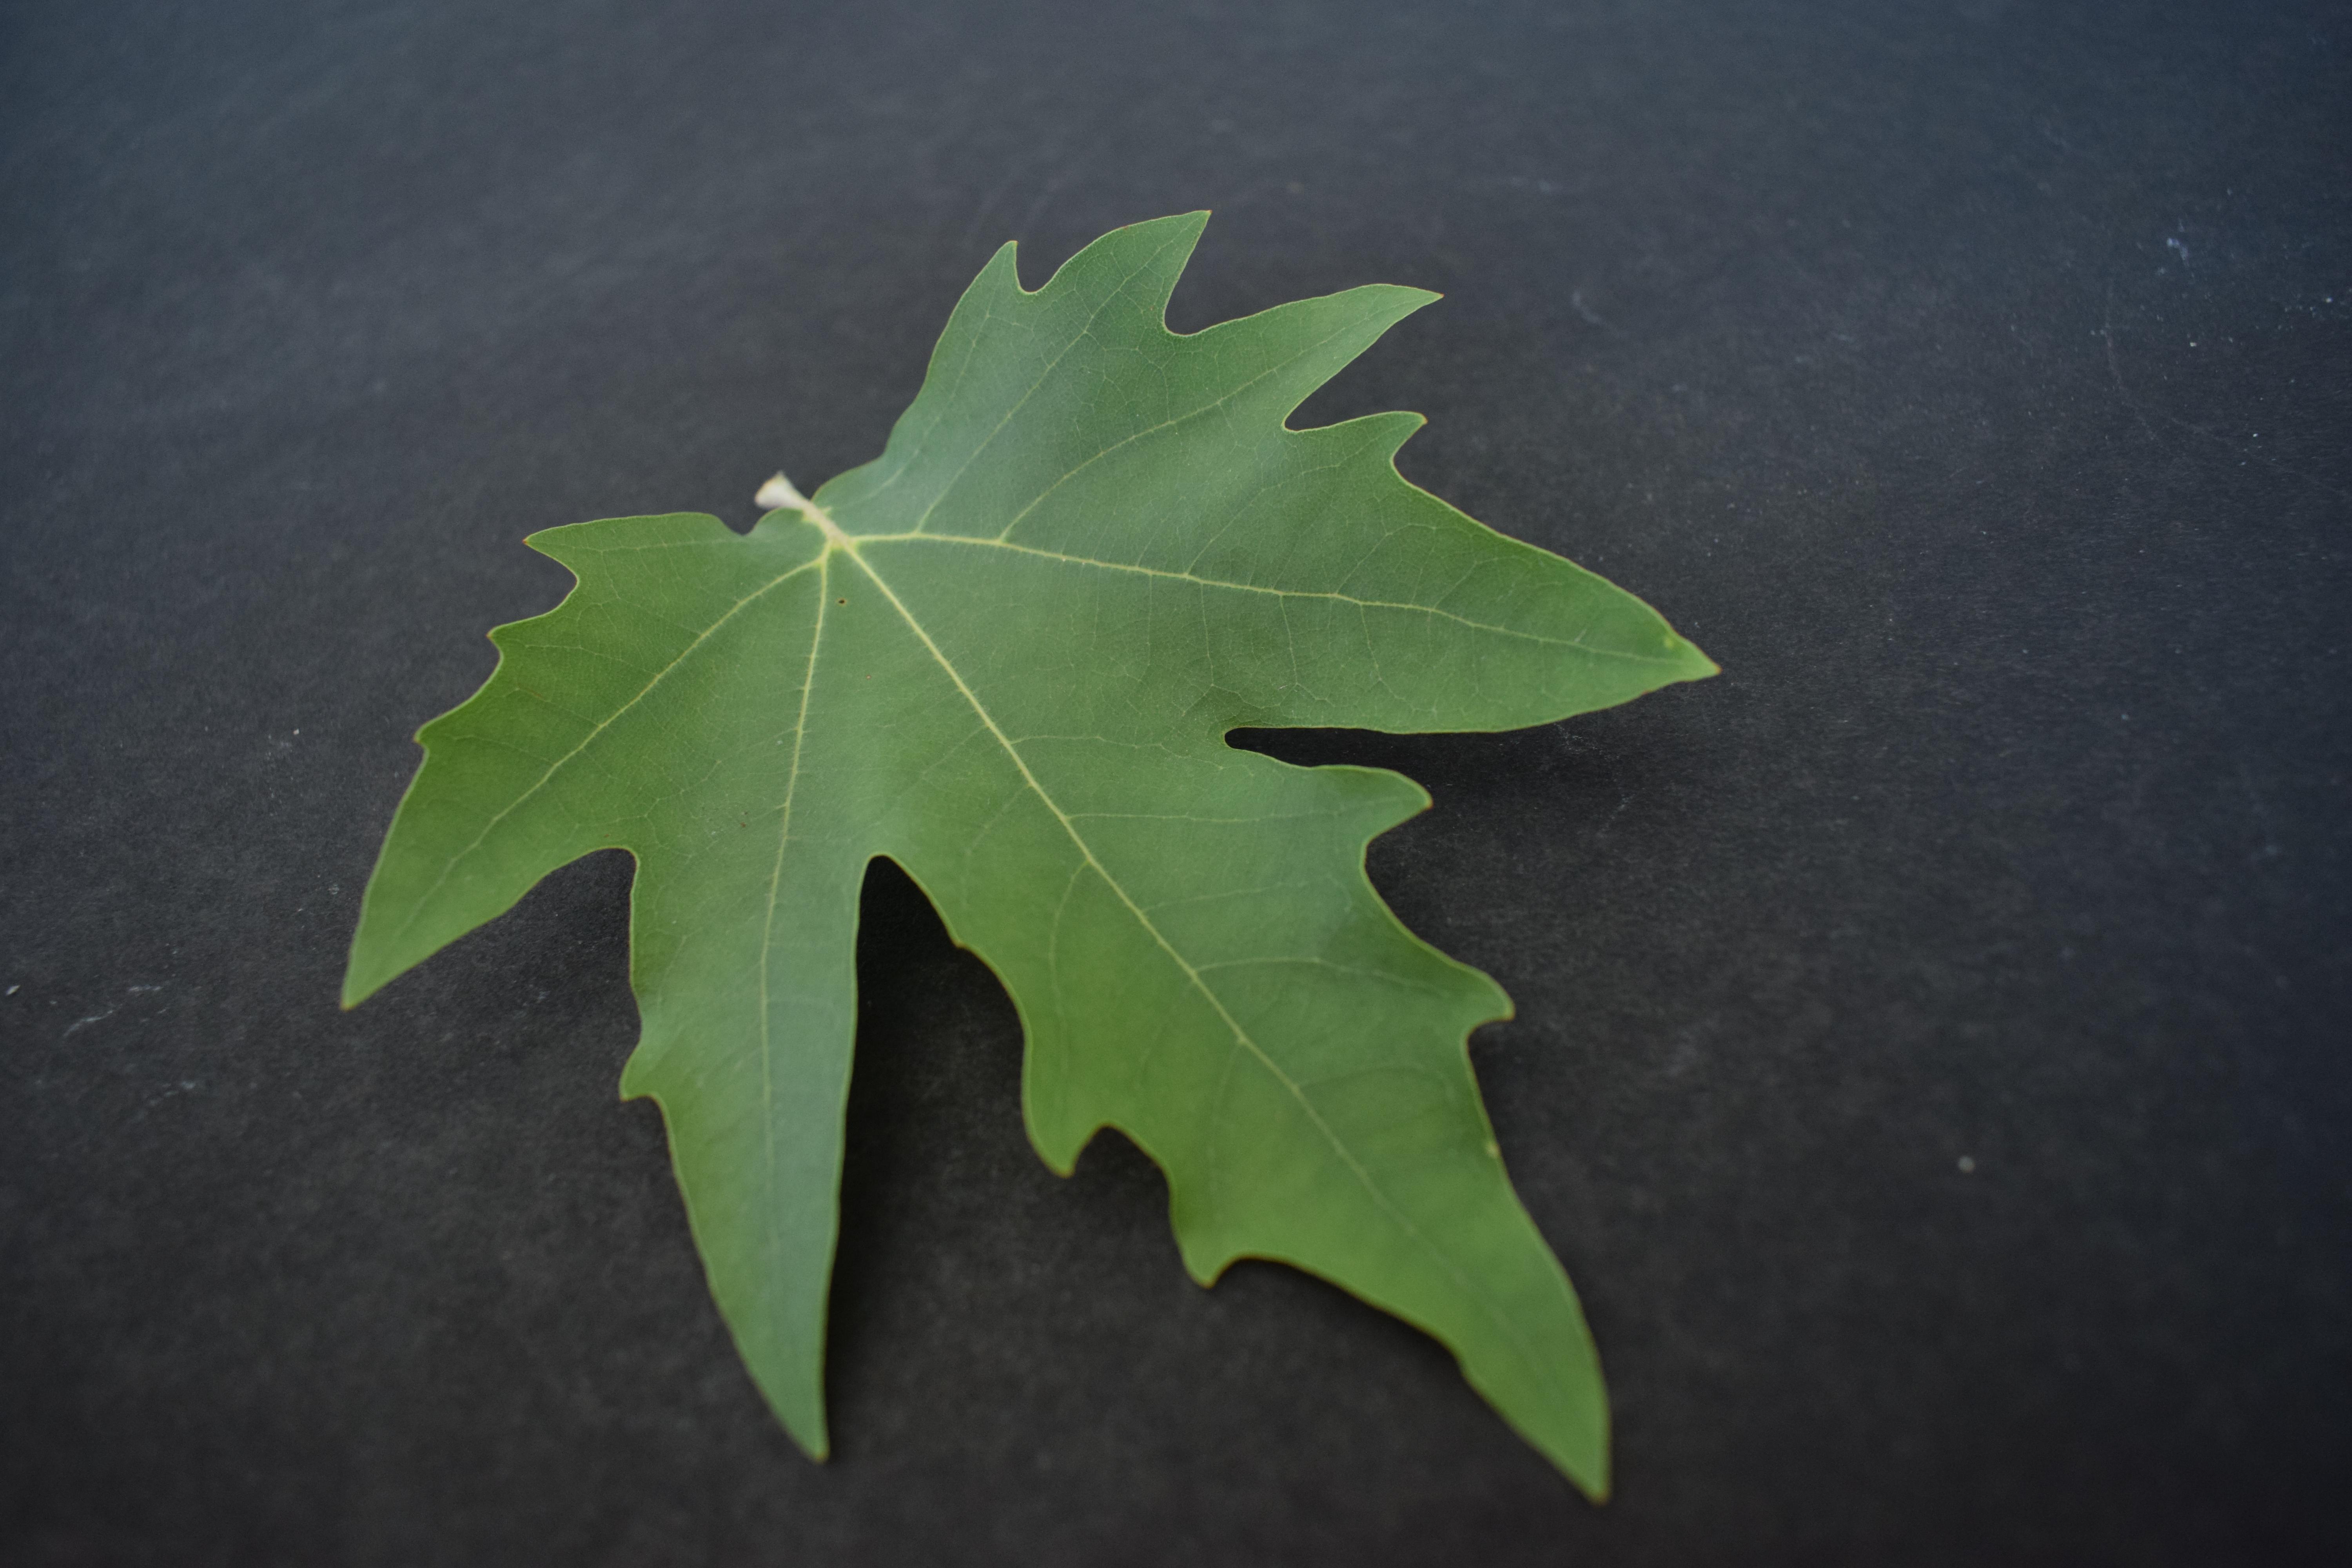
Plant species: Chinar